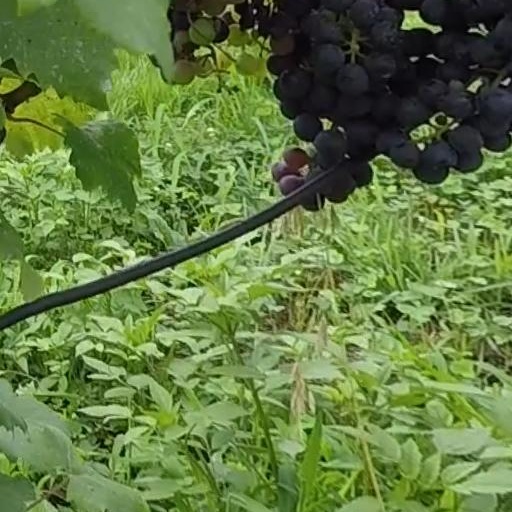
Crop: grape